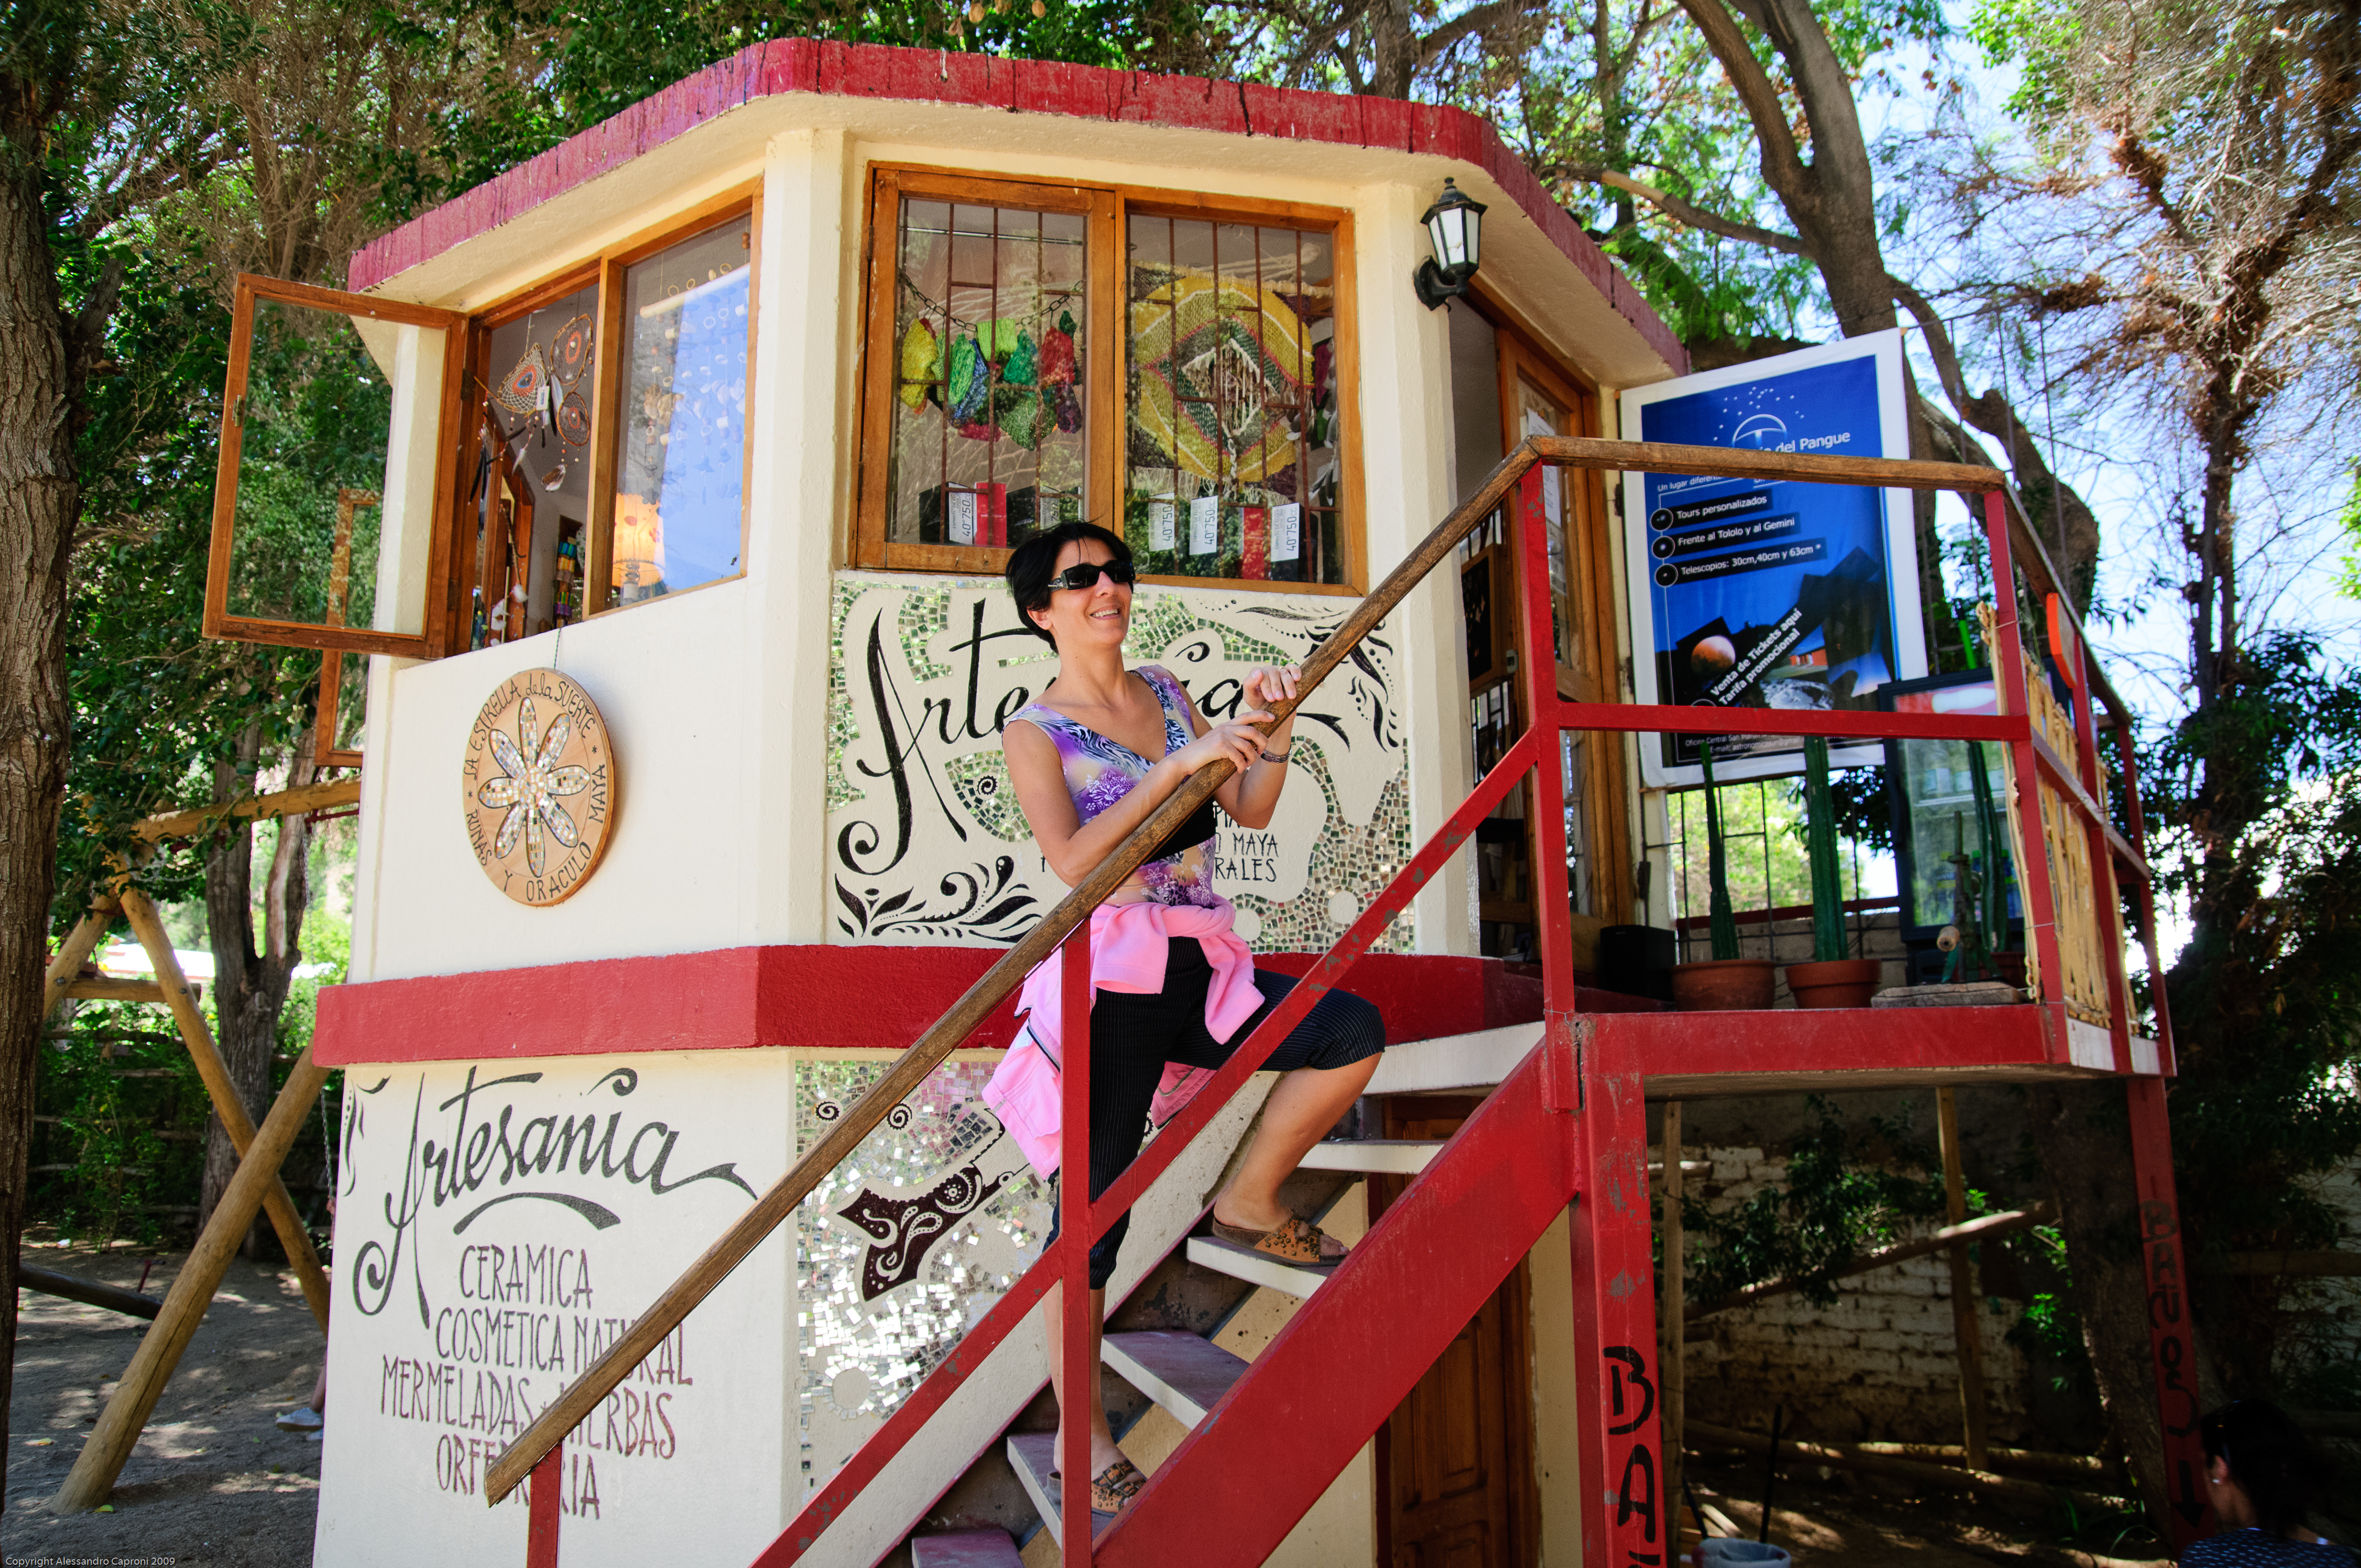
play, nikon, chile, playground, laserena, d300, outdoor recreation, outdoor play equipment